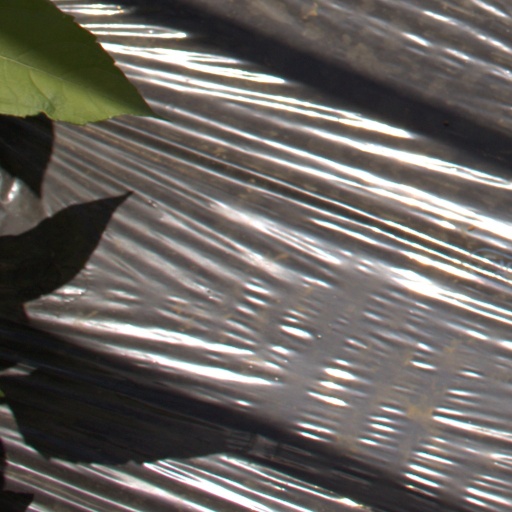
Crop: Jerusalem artichoke